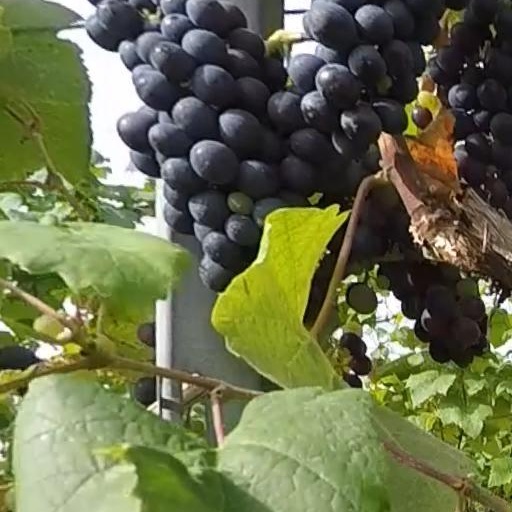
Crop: grape